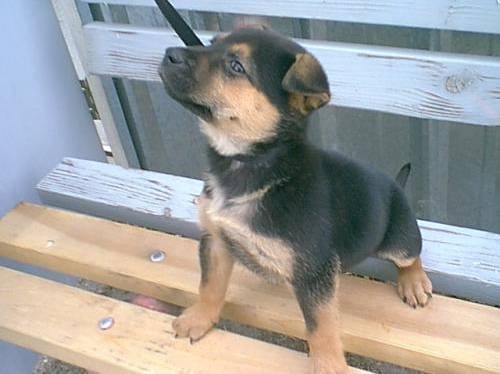
Label: dog